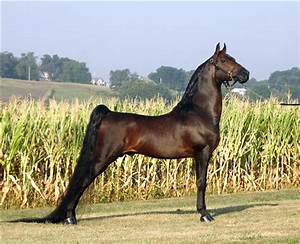
Label: cavallo